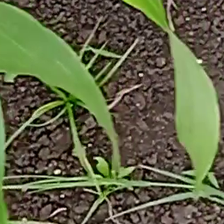
Weed species: Digitaria_SP_(Digitaria Sanguinalis )